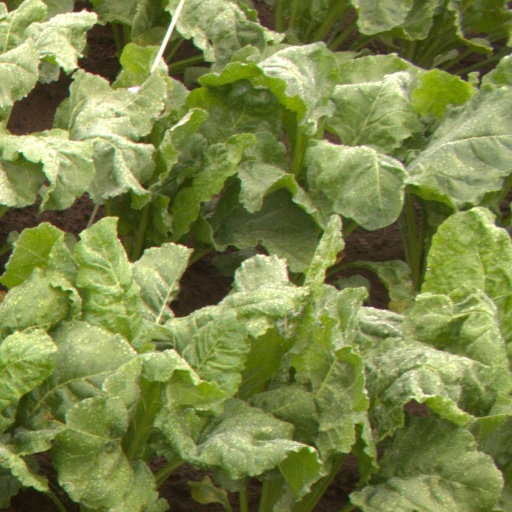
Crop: sugar beet